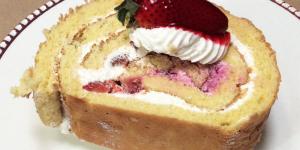
brazo de reina con crema chantilly